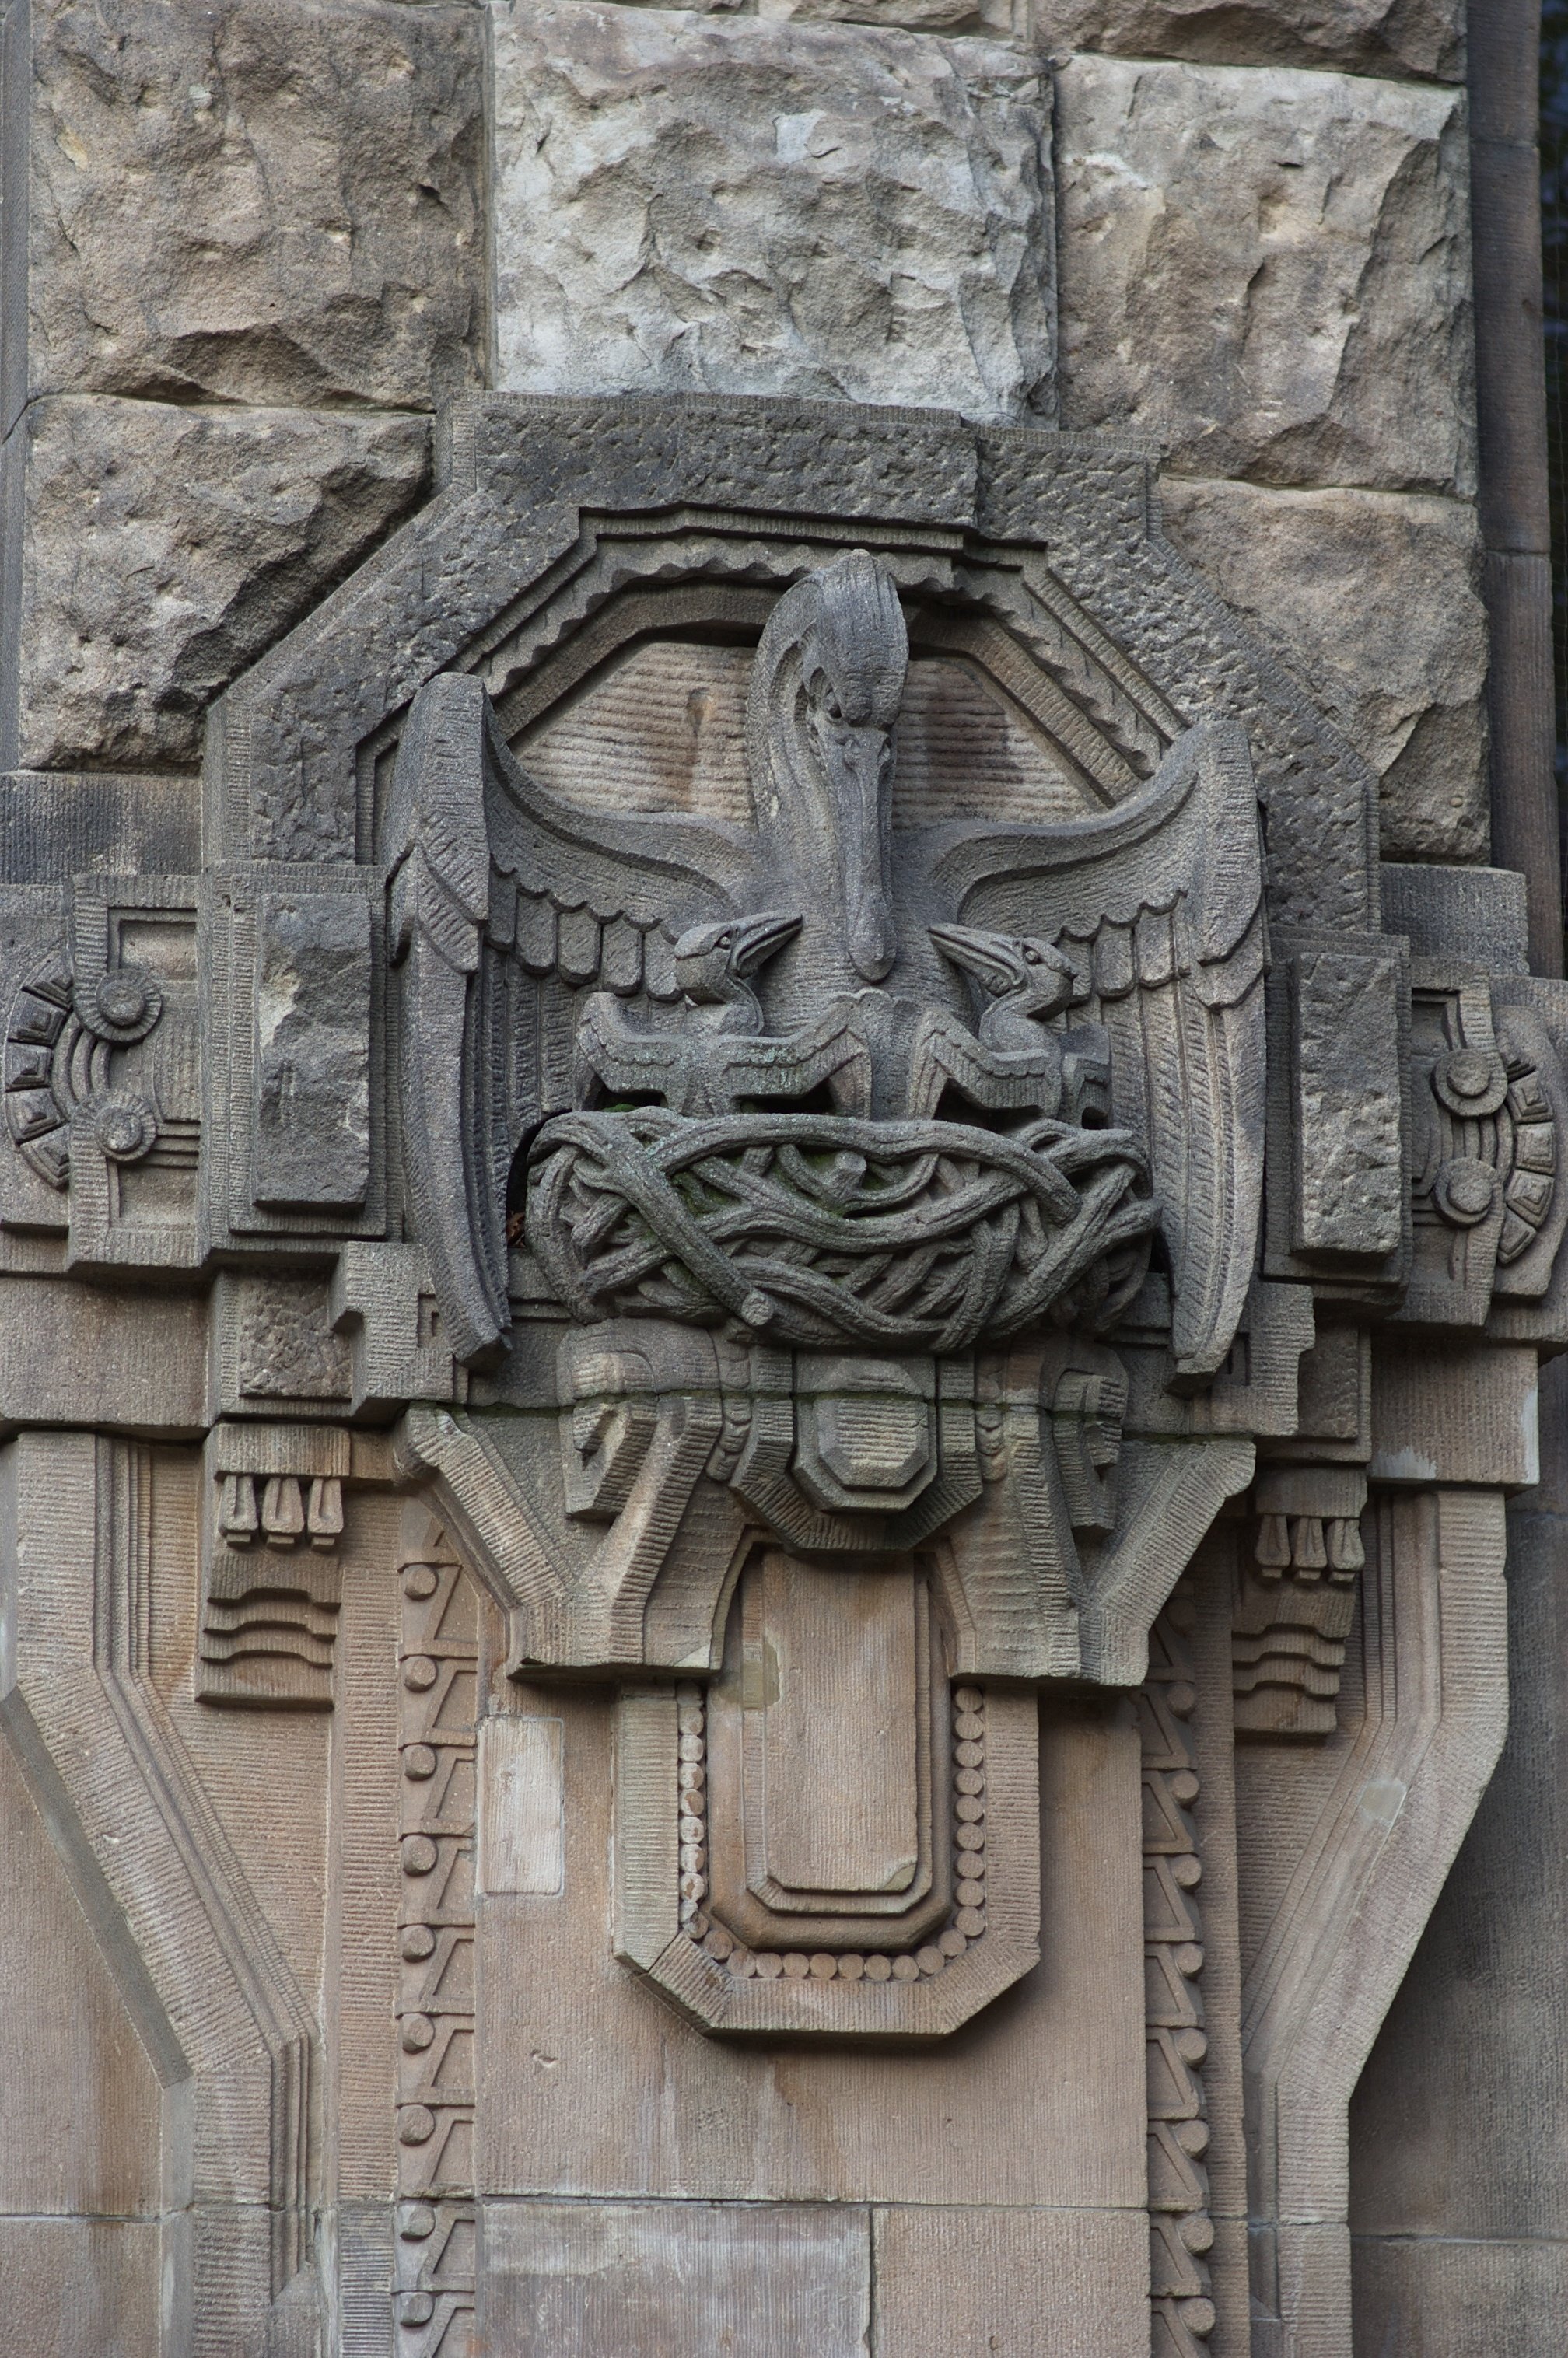
rock, structure, monument, statue, facade, gargoyle, sculpture, art, temple, rawtherapee, germany, deutschland, berlin, walimex, samyang, pentax, 85mm, carving, relief, lenstagged, steffenzahn, guessedberlin, k100d, justpentax, gwbstoha, iamflickr, 85mmf14, walimex85mm, walimexpro8514if, stele, archaeological site, stone carving, ancient history